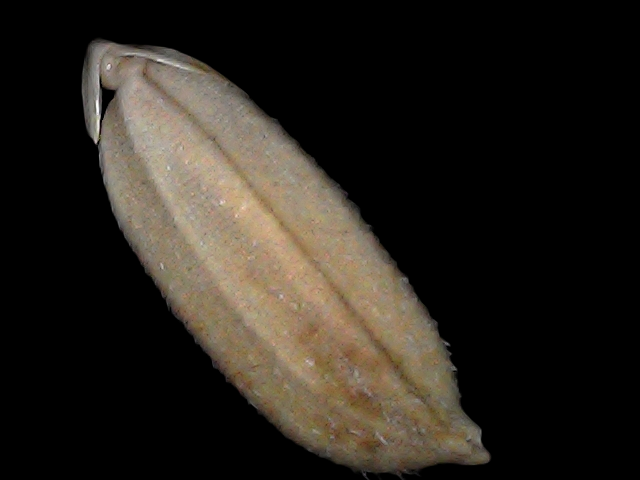
Rice variety: Br22